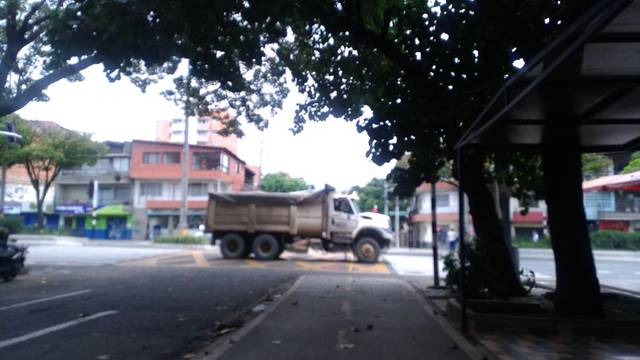
Region: Colombia
Coordinates: 6.249, -75.593